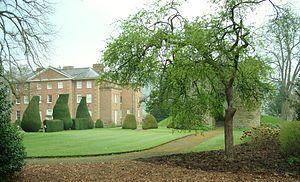
Henry Bickersteth, 1ᵉʳ baron Langdale, PC était un réformateur du droit anglais et maître des rôles.
Alfred Harley, 6ᵉ comte d'Oxford et comte Mortimer, titré Lord Harley entre 1828 et 1849, est un pair britannique et le dernier détenteur du titre de comte d'Oxford et de Mortimer.